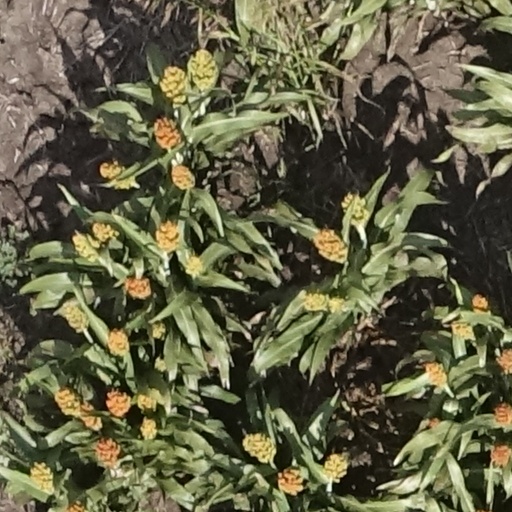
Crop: sorghum